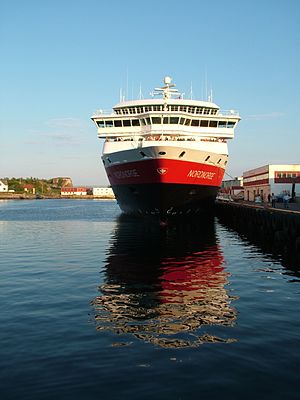
Hurtigruten
Ms Nordnorge i Svolvær
"Hurtigruten er en skibsrute i Norge mellem Bergen og Kirkenes med 35 anløbssteder som tager 12 dage frem og tilbage. Ruten er også kendt som ""Verdens smukkeste sørejse"".